Infanta Antónia of Portugal

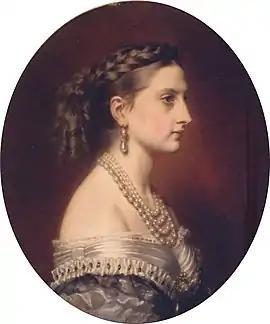
Princess Antonia of Hohenzollern-Sigmaringen, 1866

Antónia was born in 1845 at the Palace of Belém, she was the sixth child of twelve, and the third girl. She married Leopold, Prince of Hohenzollern-Sigmaringen on 12 September 1861. They had three sons;